Luke Davenport

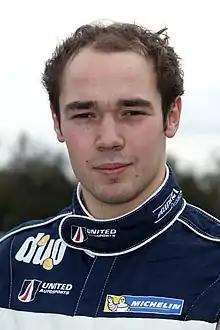
Davenport in 2014

Luke Edward Davenport (born 29 May 1993 in Cambridge) is a British racing driver, currently competing in the British Touring Car Championship for Motorbase Performance.